The Choirboys (film)

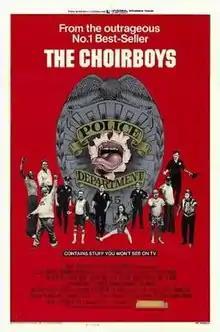

The Choirboys is a 1977 American comedy-drama film directed by Robert Aldrich, written by Christopher Knopf and Joseph Wambaugh based on Wambaugh's 1975 novel of the same name. It features an ensemble cast including Charles Durning, Louis Gossett Jr., Randy Quaid, and James Woods. The film was released to theaters by Universal Pictures on December 23, 1977.